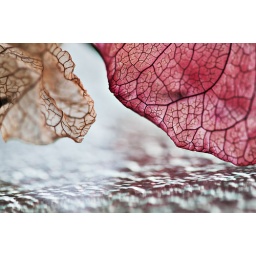
Unknown leaves or flower petals on a glass patio table near Phoenix, Arizona.